El gran circo Chamorro

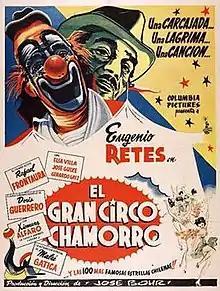
film poster

The Big Chamorro Circus (Spanish: El gran circo Chamorro) is a 1955 Chilean comedy film directed by José Bohr and starring Eugenio Retes and Malú Gatica.